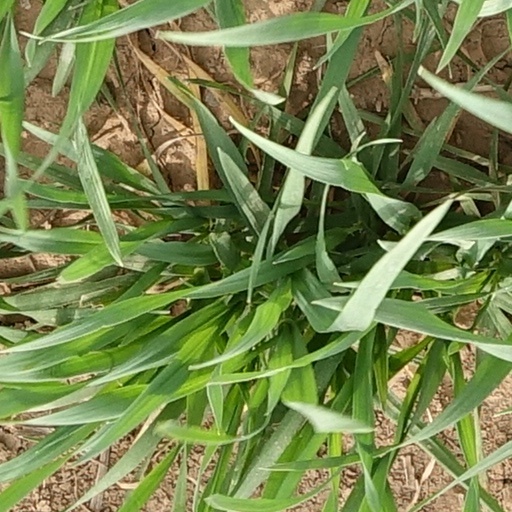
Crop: wheat